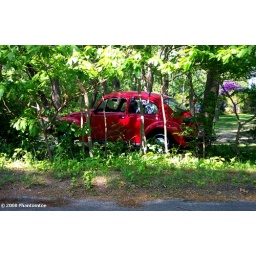
red beetle in the trees